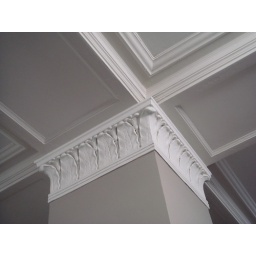
6th floor column originally in the Tower Dining Room